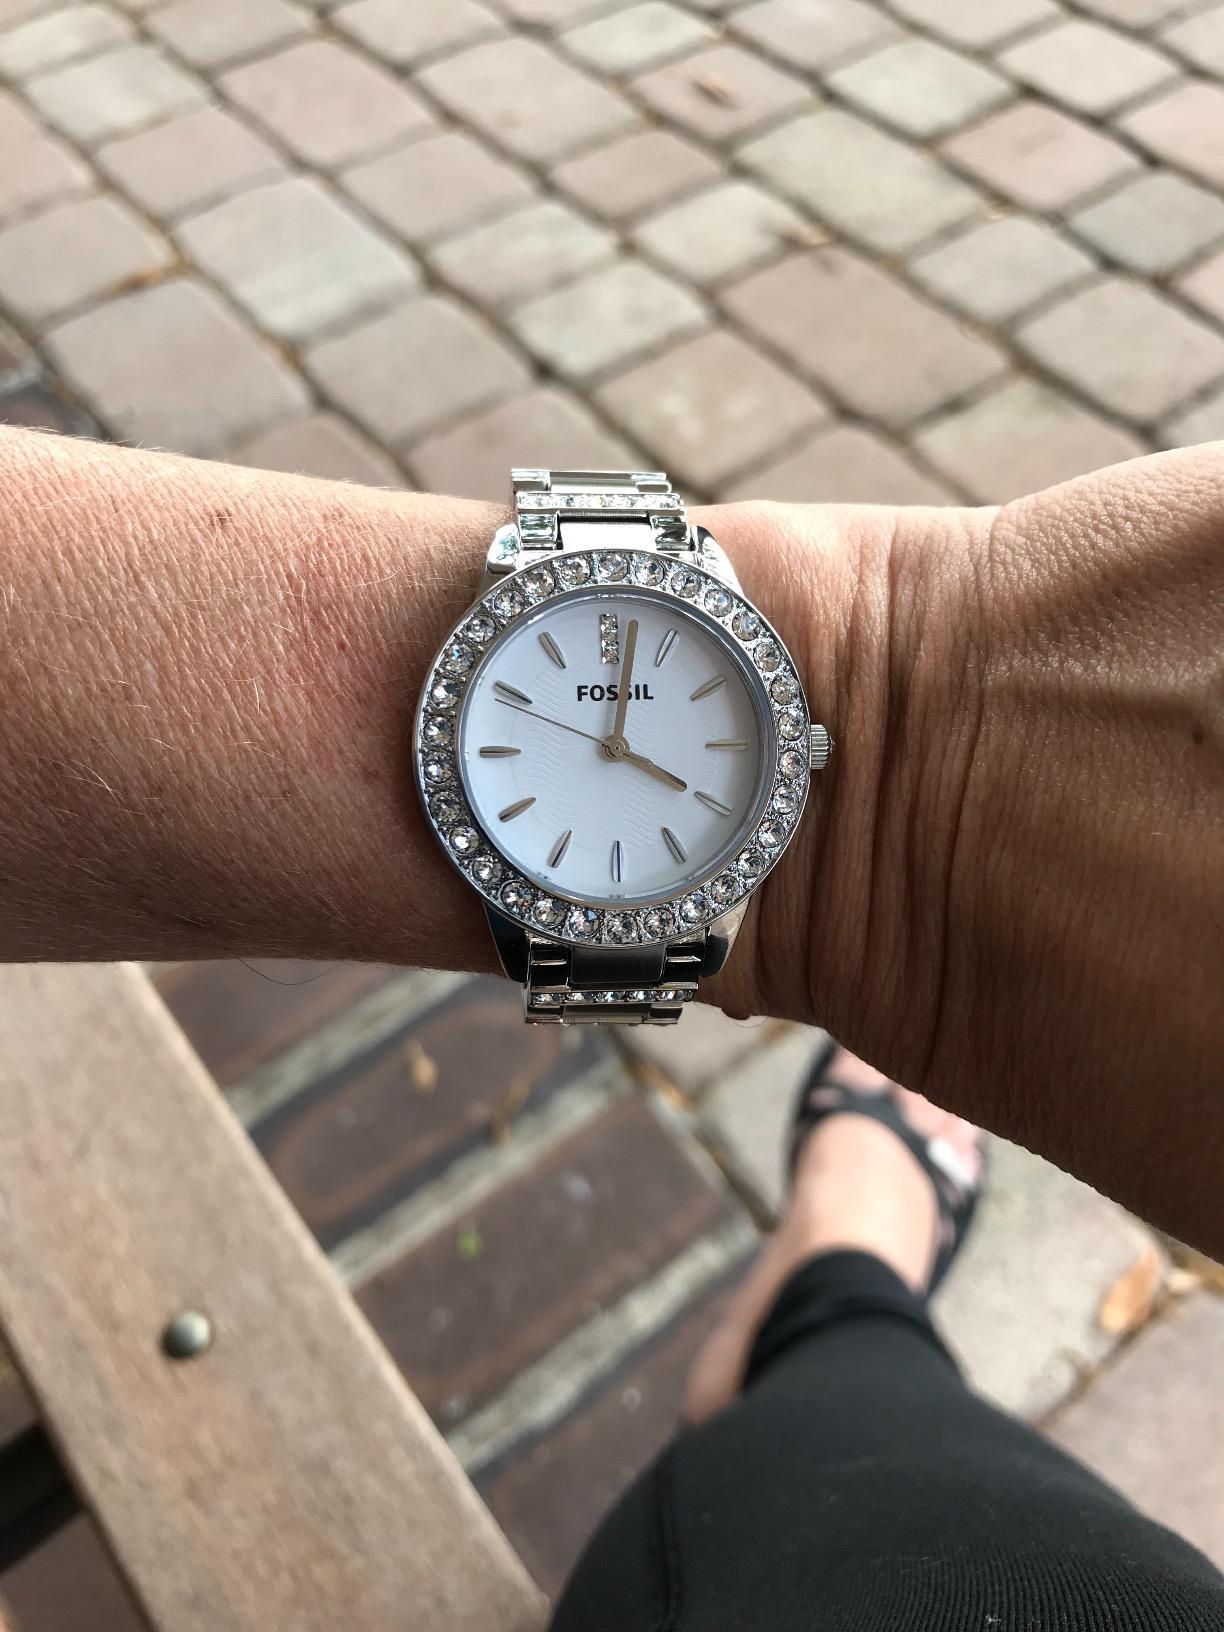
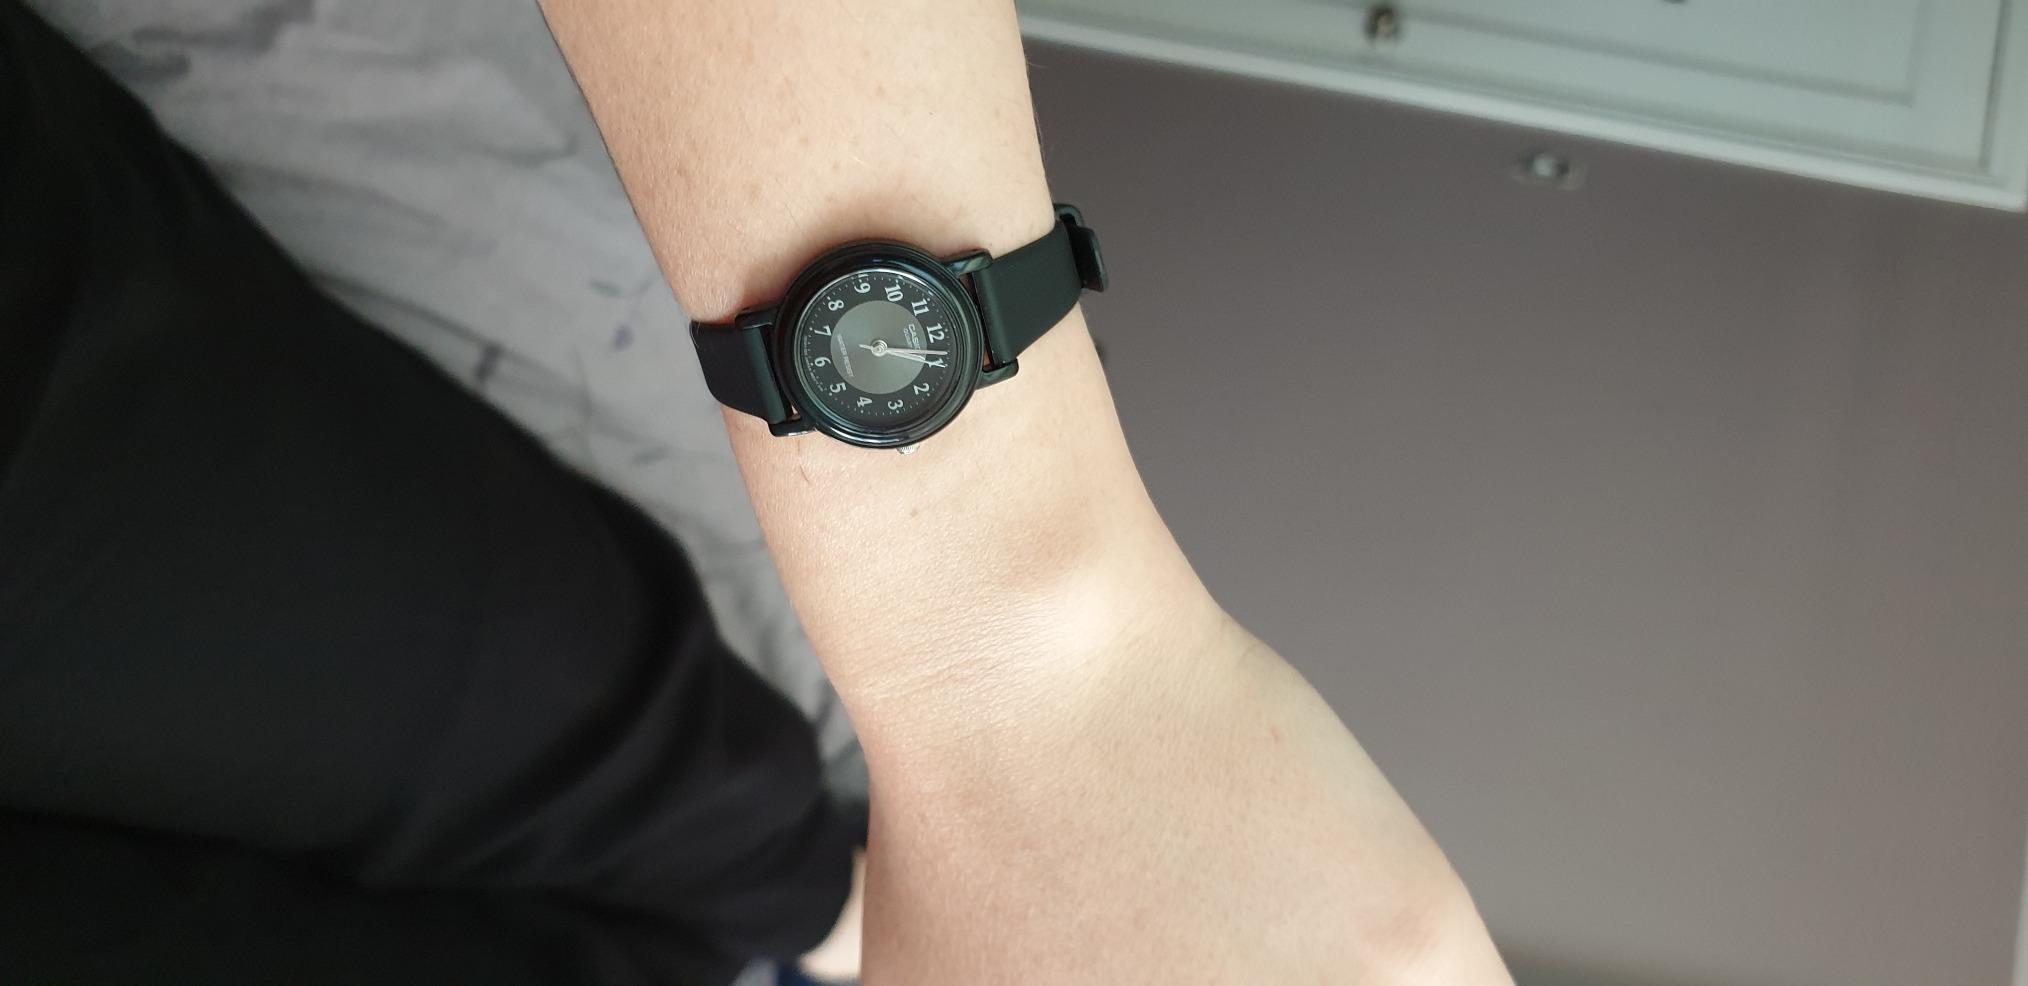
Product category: accessories_watch
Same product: no